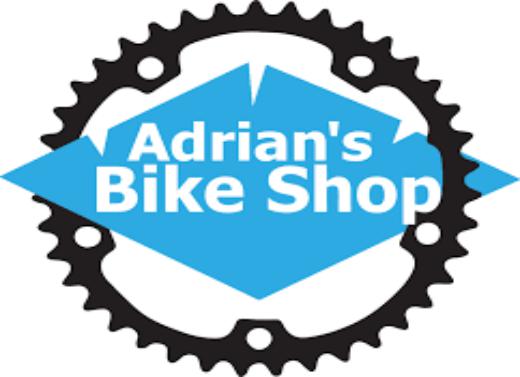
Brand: Adrian's
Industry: Food